7.62×51mm NATO

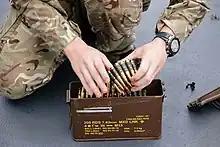
Royal Navy sailor handling a 200-round belt of L44A1 Ball and L45A1 Tracer ammunition in 2022.

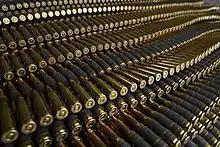
Linked belts of Lake City M80 Ball ammunition

Much like the .303 ammunition that it succeeded, initial batches of British 7.62mm unlinked ammunition were packed in steel H50 boxes containing two wooden H51 boxes each; each H51 box stored the ammunition in a further H52 metal lining. Packaging quantities included 700 rounds in bandoliers containing five-round charger clips (350 rounds per H51), 600 rounds in thirty-round cartons (300 rounds per H51), and 576 rounds in cartons containing thirty-two rounds (288 rounds per H51). Alternatively, ammunition could be provided in a wooden box containing two metal boxes that were similar but not identical to the H52; these wooden boxes used the same packaging quantities as their H50 counterparts. Starting , ammunition began to be packed in H84 boxes instead, with this arrangement continuing to the present day; packaging quantities include or included 450 rounds in bandoliers containing five-round charger clips, 400 rounds in twenty-round cartons or fifty-round plastic containers, and 560 rounds in twenty-round cartons. Linked ammunition has been consistently packed in H82 boxes containing one 200-round belt each, with such boxes appearing as early as ; this belt can consist purely of one ammunition nature, but more commonly it consists of a sequence of four ball rounds followed by one tracer round or, more rarely, one ball round followed by one tracer round.